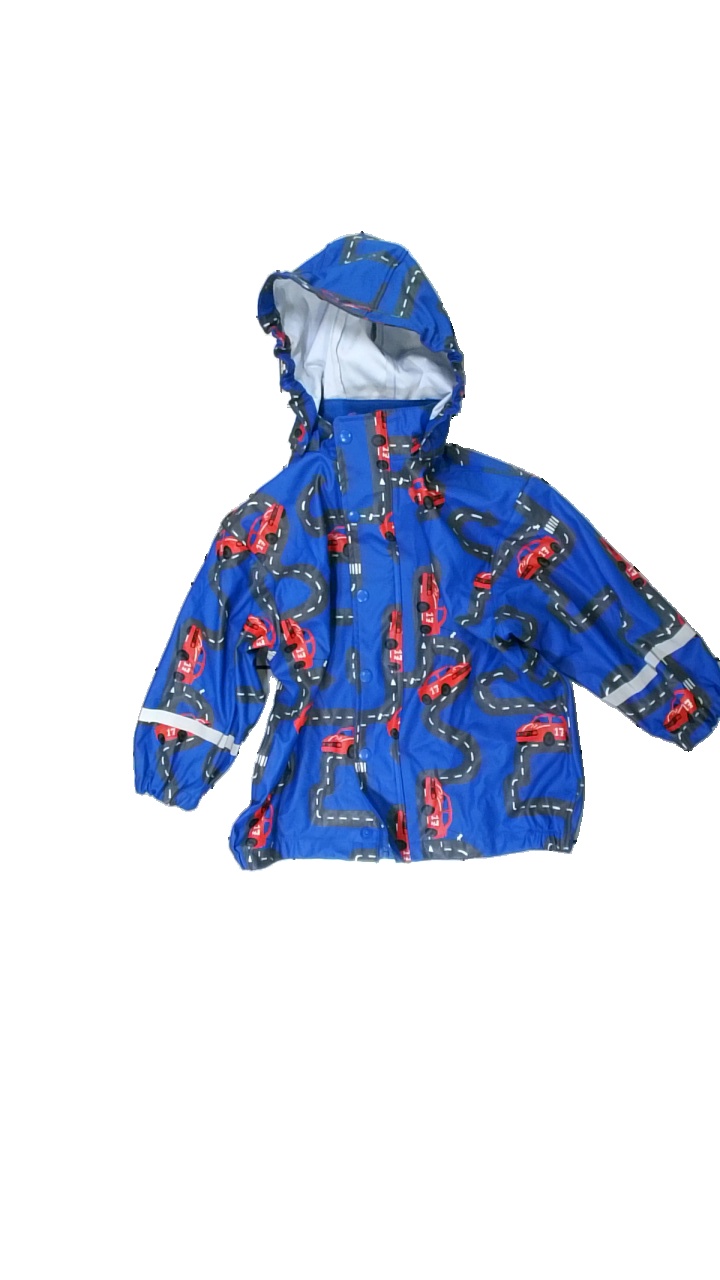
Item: Rain Jacket (Children)
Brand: Lindex
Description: blå regnjacka med bilar och vägar på.
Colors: Blue, Red, Grey
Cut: Regular
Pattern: Other
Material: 52% acrylic 48% polyester
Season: Autumn
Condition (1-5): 5
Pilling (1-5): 5
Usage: Reuse
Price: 50-100